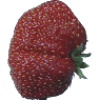
Label: strawberry_wedge